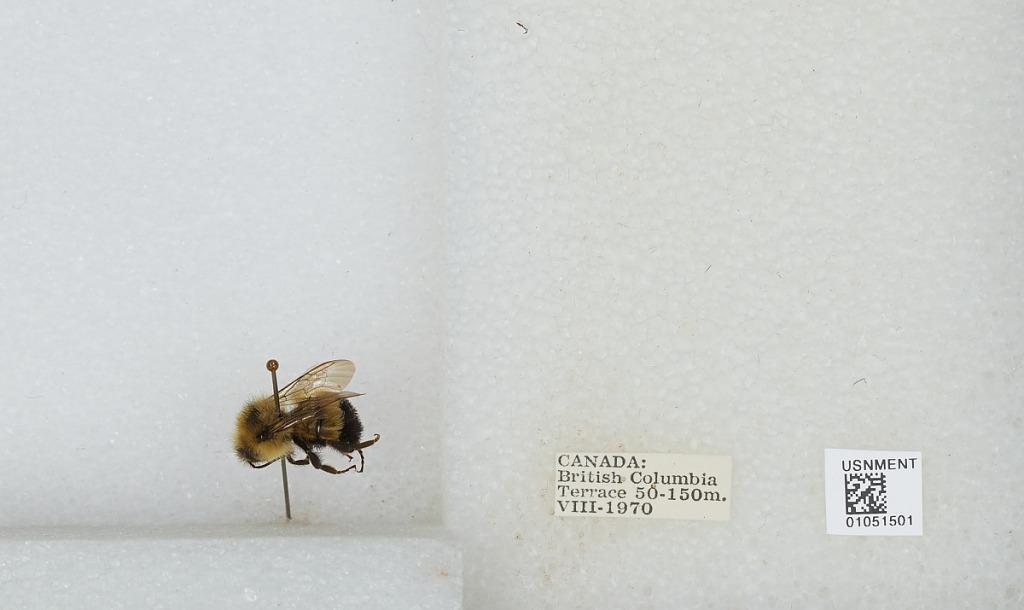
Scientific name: Bombus sp.
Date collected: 1970-8-
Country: Canada
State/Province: British Columbia
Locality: Terrace
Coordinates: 54.5177, -128.608